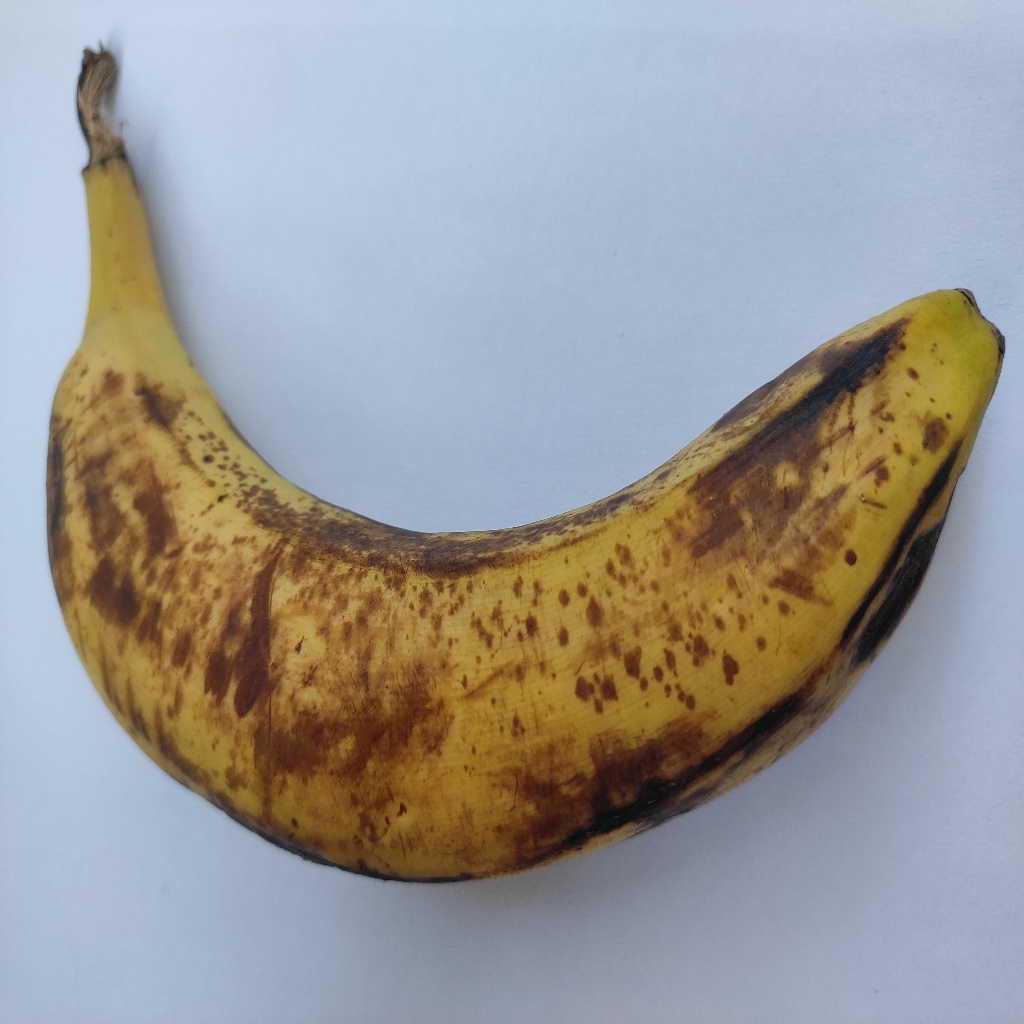
Crop: banana
Quality class: Defect